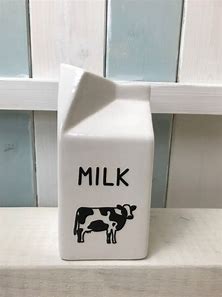
Label: cardboard